Twitter, Inc.

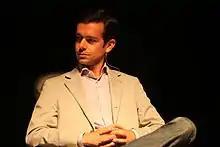
Jack Dorsey, co-founder and then CEO of Twitter, in 2009

, but that viewing and download would continue to work. On January 20, 2017, Twitter launched an Internet archive of all Vine videos that had ever been published. The archive was officially discontinued in April 2019.